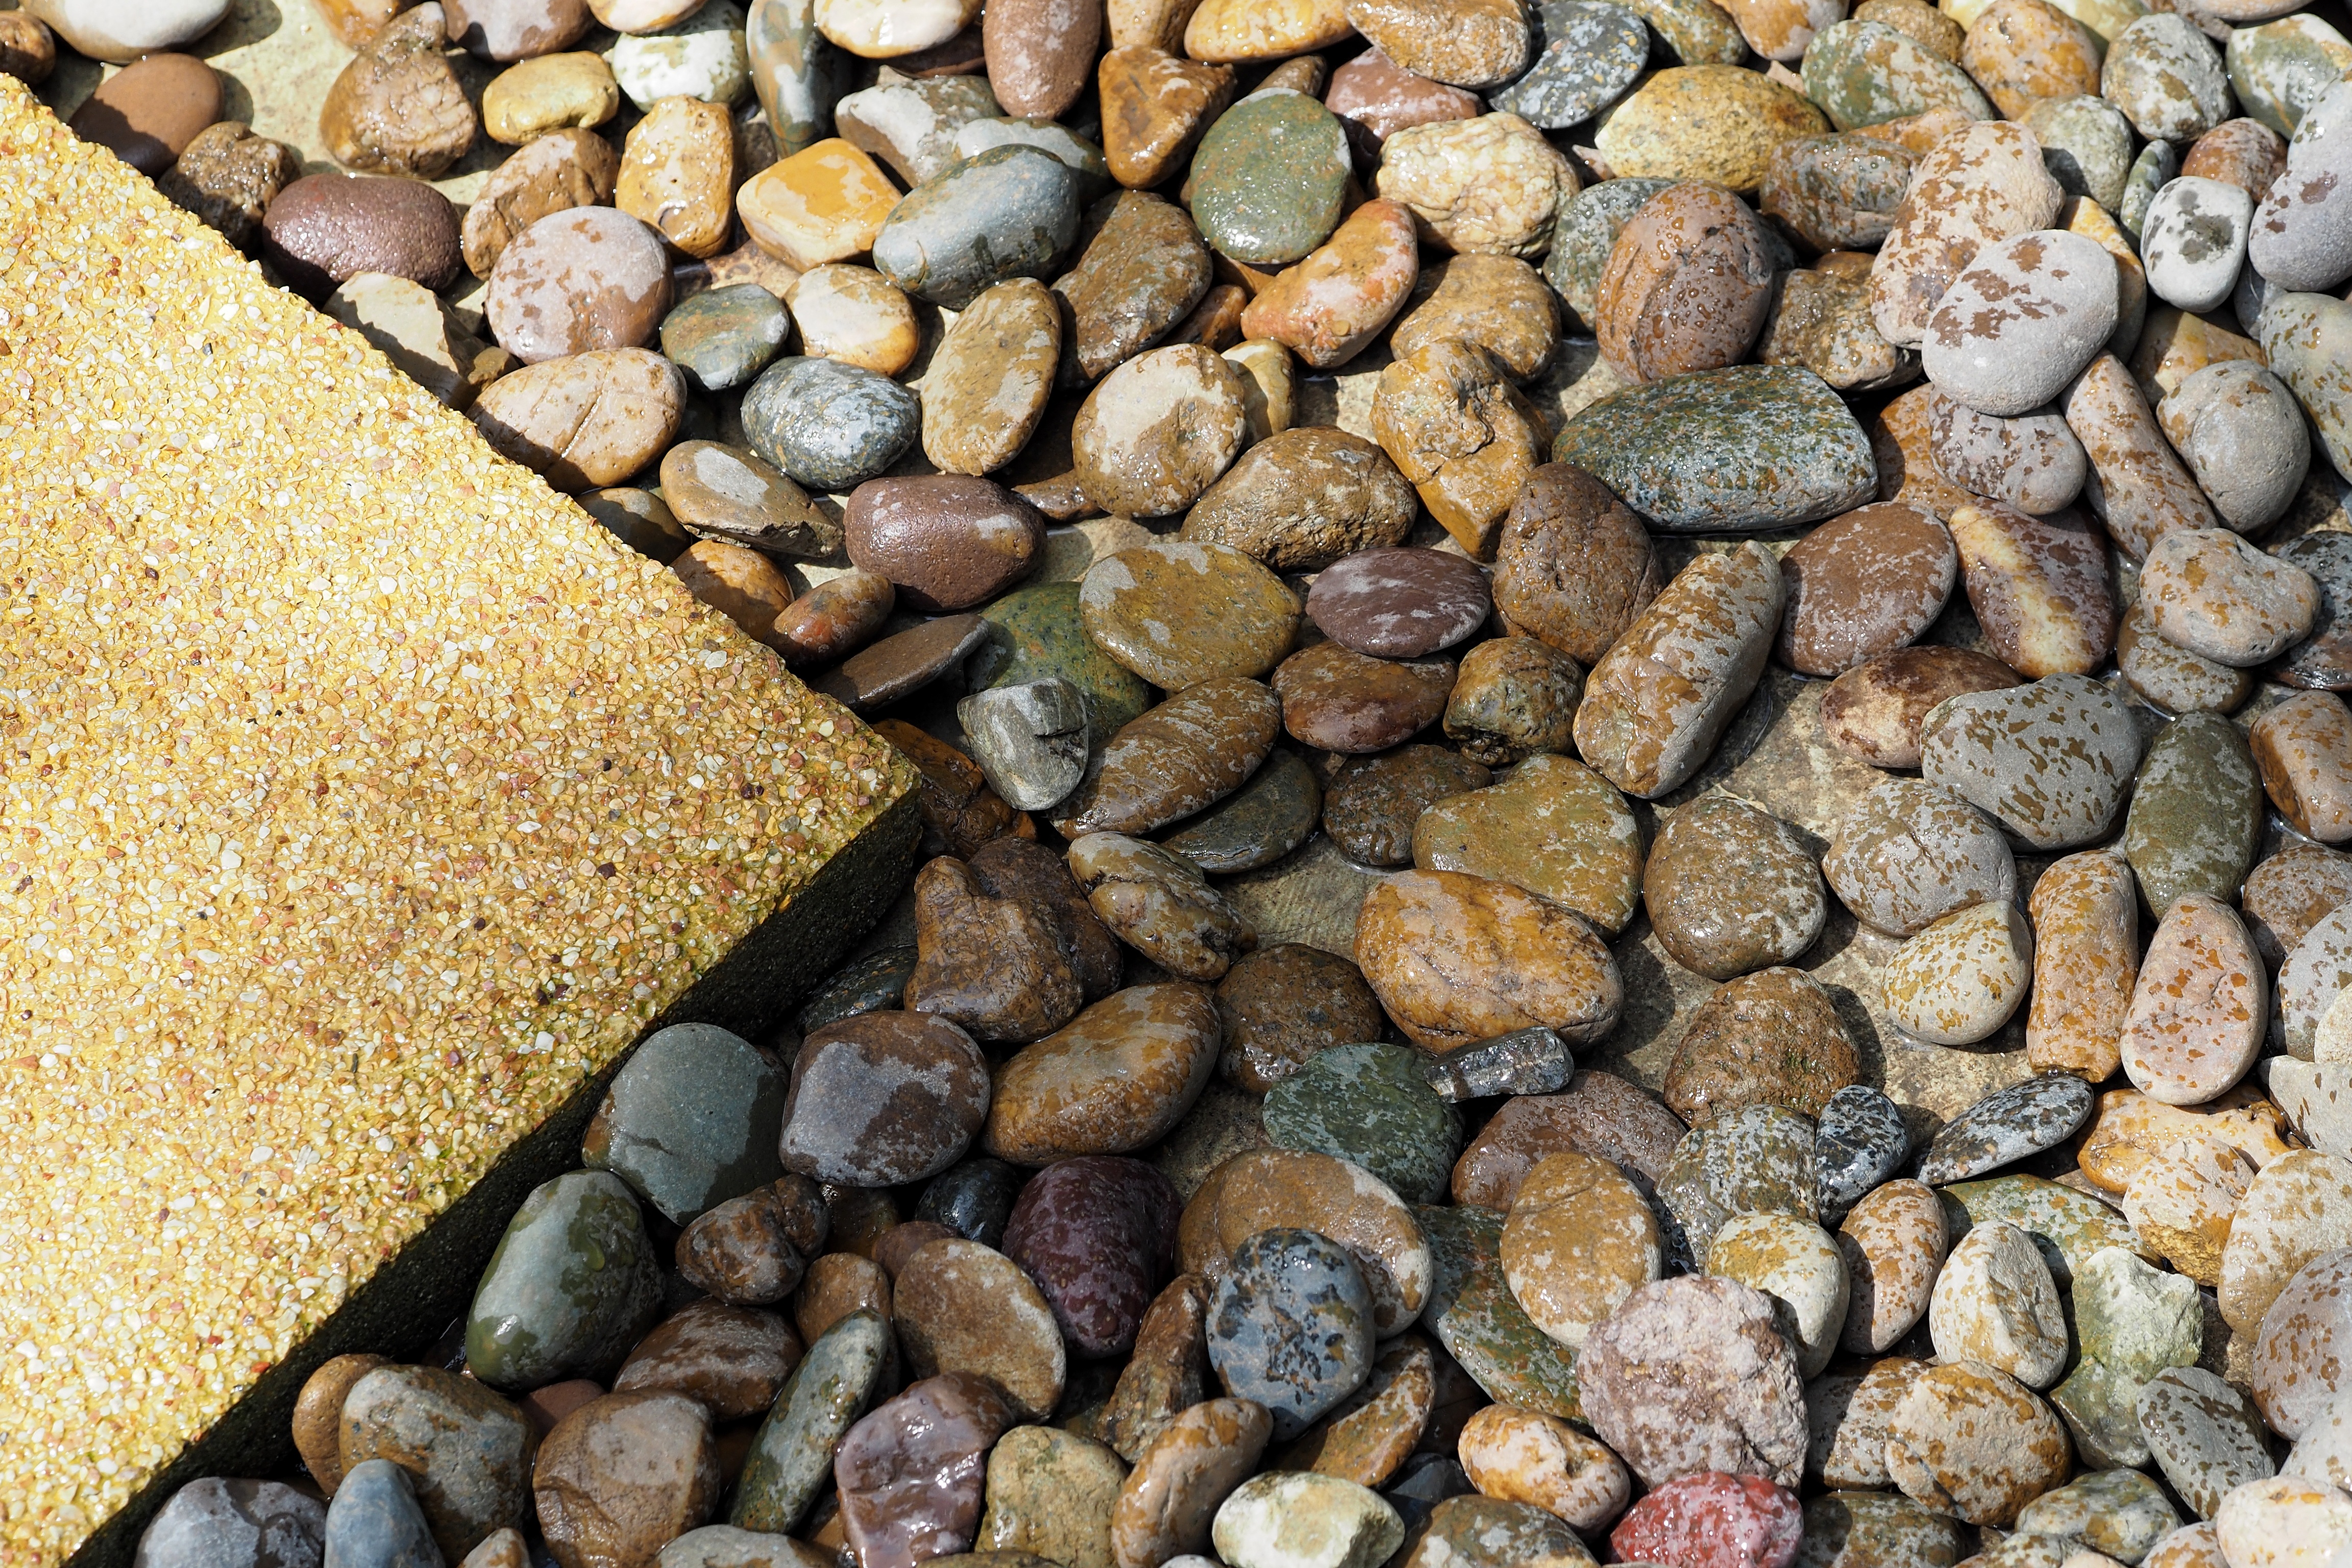
outdoor, rock, light, wet, pebble, shadow, soil, stone wall, material, stones, rubble, gravel, passage, boulder, the wall, the tiles